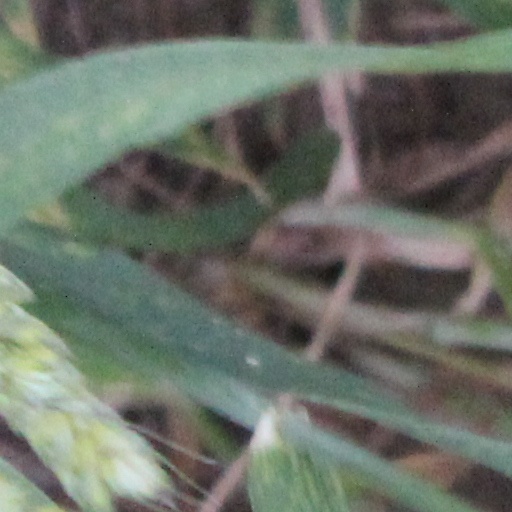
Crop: wheat